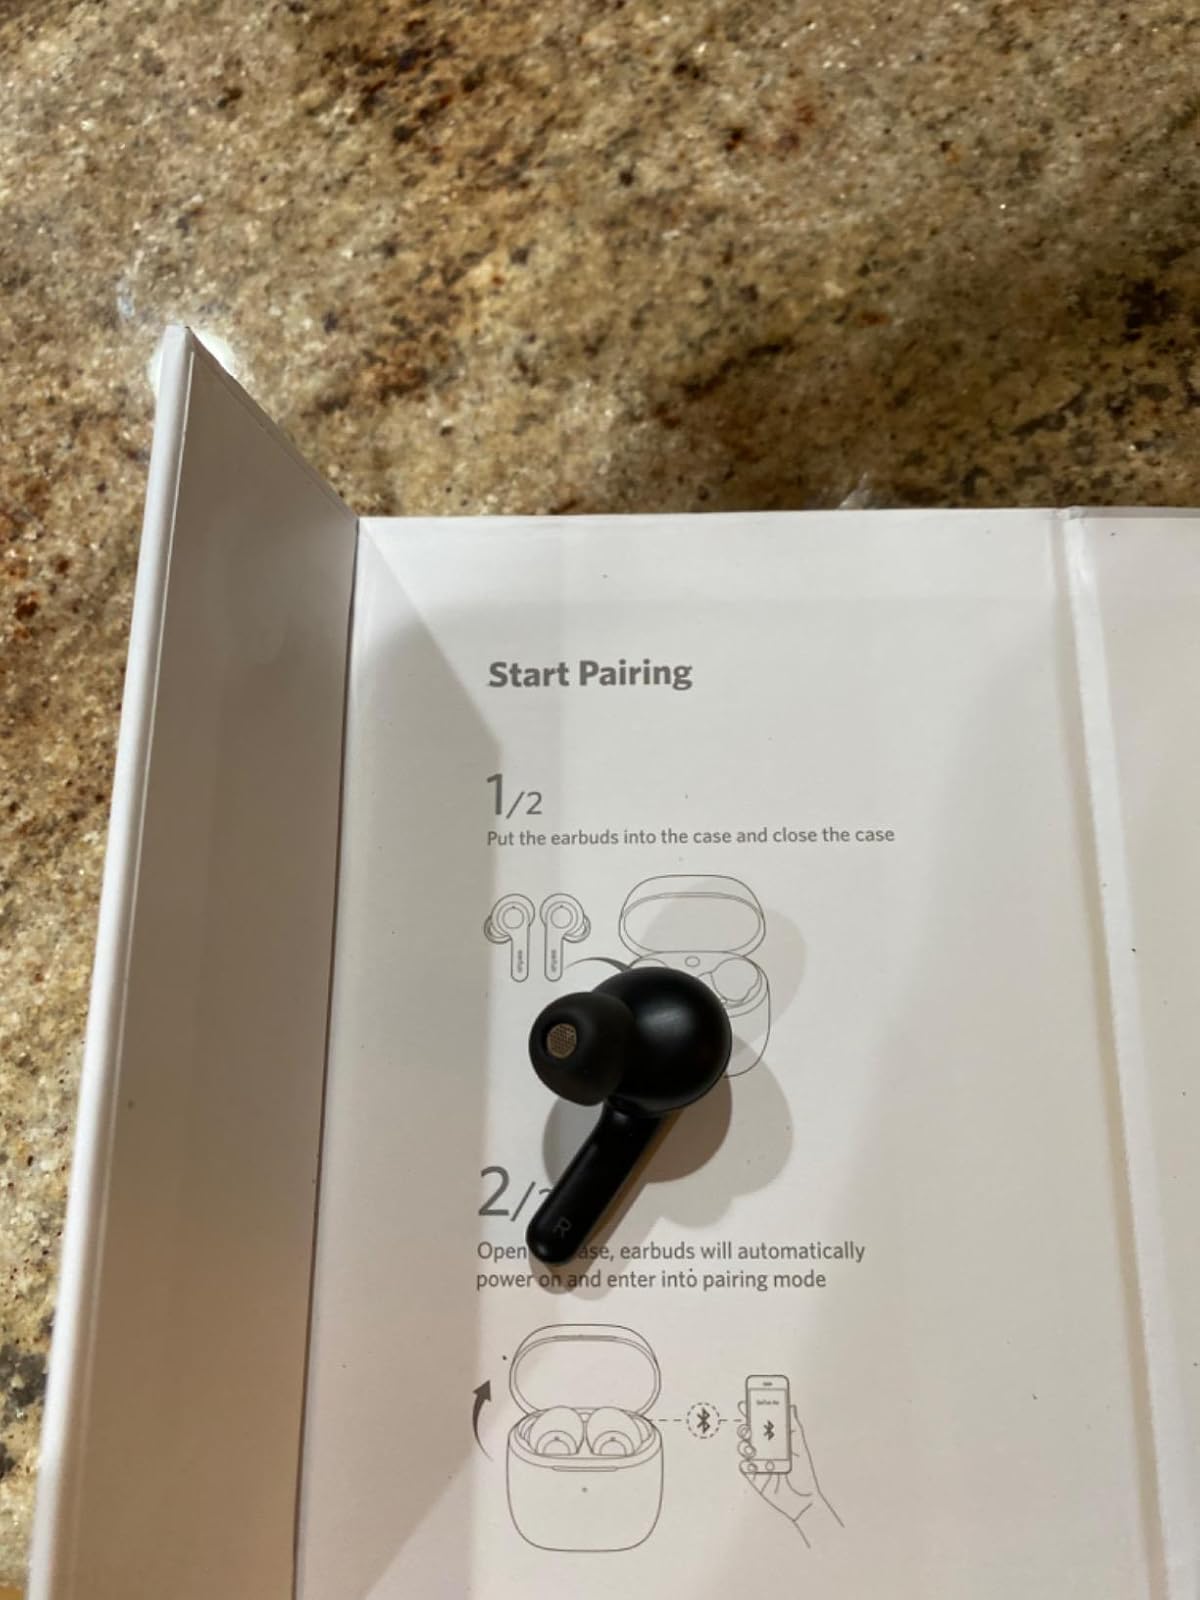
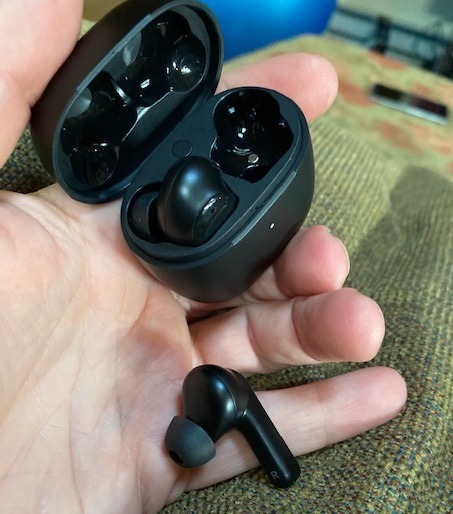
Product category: earbuds
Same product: yes